X (American band)

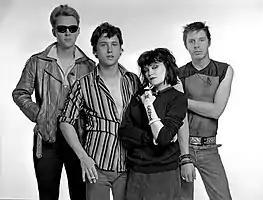
Billy Zoom, D.J. Bonebrake, Exene Cervenka, John Doe, 1979

X is an American punk rock band formed in Los Angeles. The original members are vocalist Exene Cervenka, vocalist-bassist John Doe, guitarist Billy Zoom and drummer D. J. Bonebrake. The band released seven studio albums from 1980 to 1993. After a period of inactivity during the mid-to-late 1990s, X reunited in the early 2000s and continued to tour. In June 2024, X announced a final album and farewell tour.